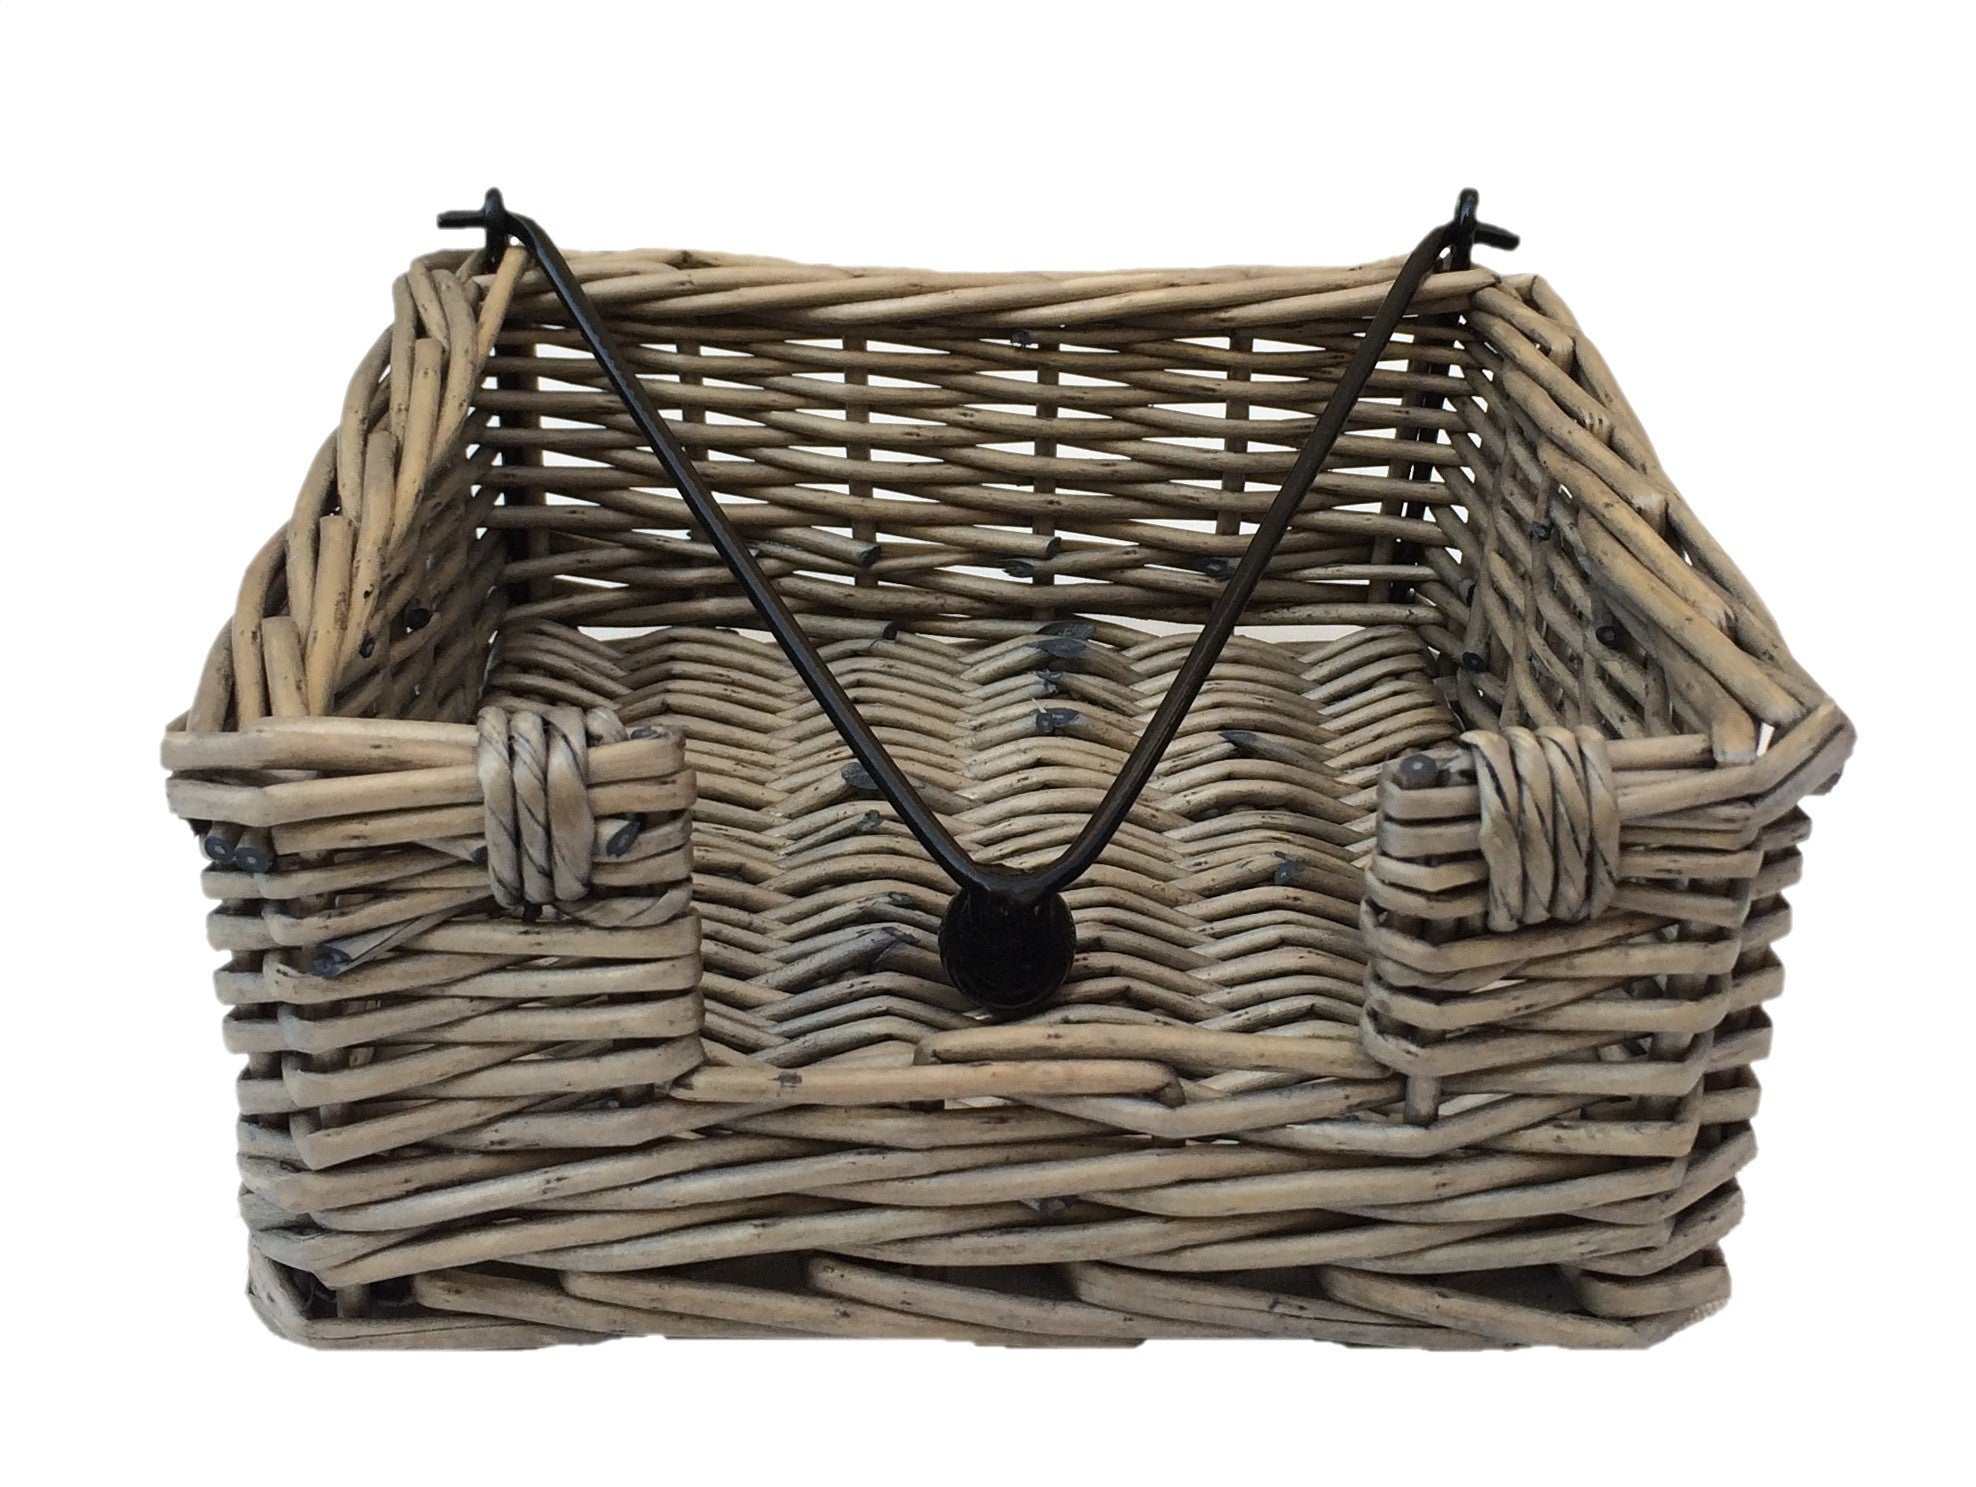
Antique Wash Napkin Holder
Our Antique Wash Napkin Holder is an easy and simple solution to all your napkin needs. Handy for in the home, on the go, or in commercial environments, our weighted napkin holder is a great solution to keeping your napkins organised. The process of basket weaving with willow is naturally sustainable due to the relatively quick growth of the plant fibres. The artisans use traditional weaving methods and techniques to create highly decorative pieces. Full antique wash finish willow Metal weight on a hinge Great fit for most commercial napkins Dimension: (L x W x H) 195mm x 190mm x 70mm Please be aware, colours may vary slightly as our products are made from natural materials.
Brand: northernwillow
Category: Home & Garden > Kitchen & Dining > Kitchen Tools & Utensils > Kitchen Organizers > Napkin Holders & Dispensers